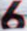
Number: 6